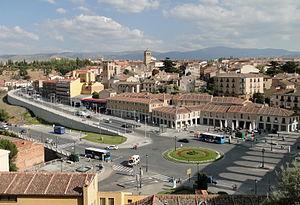
Plaza de la Artillería, Ségovie, Espagne